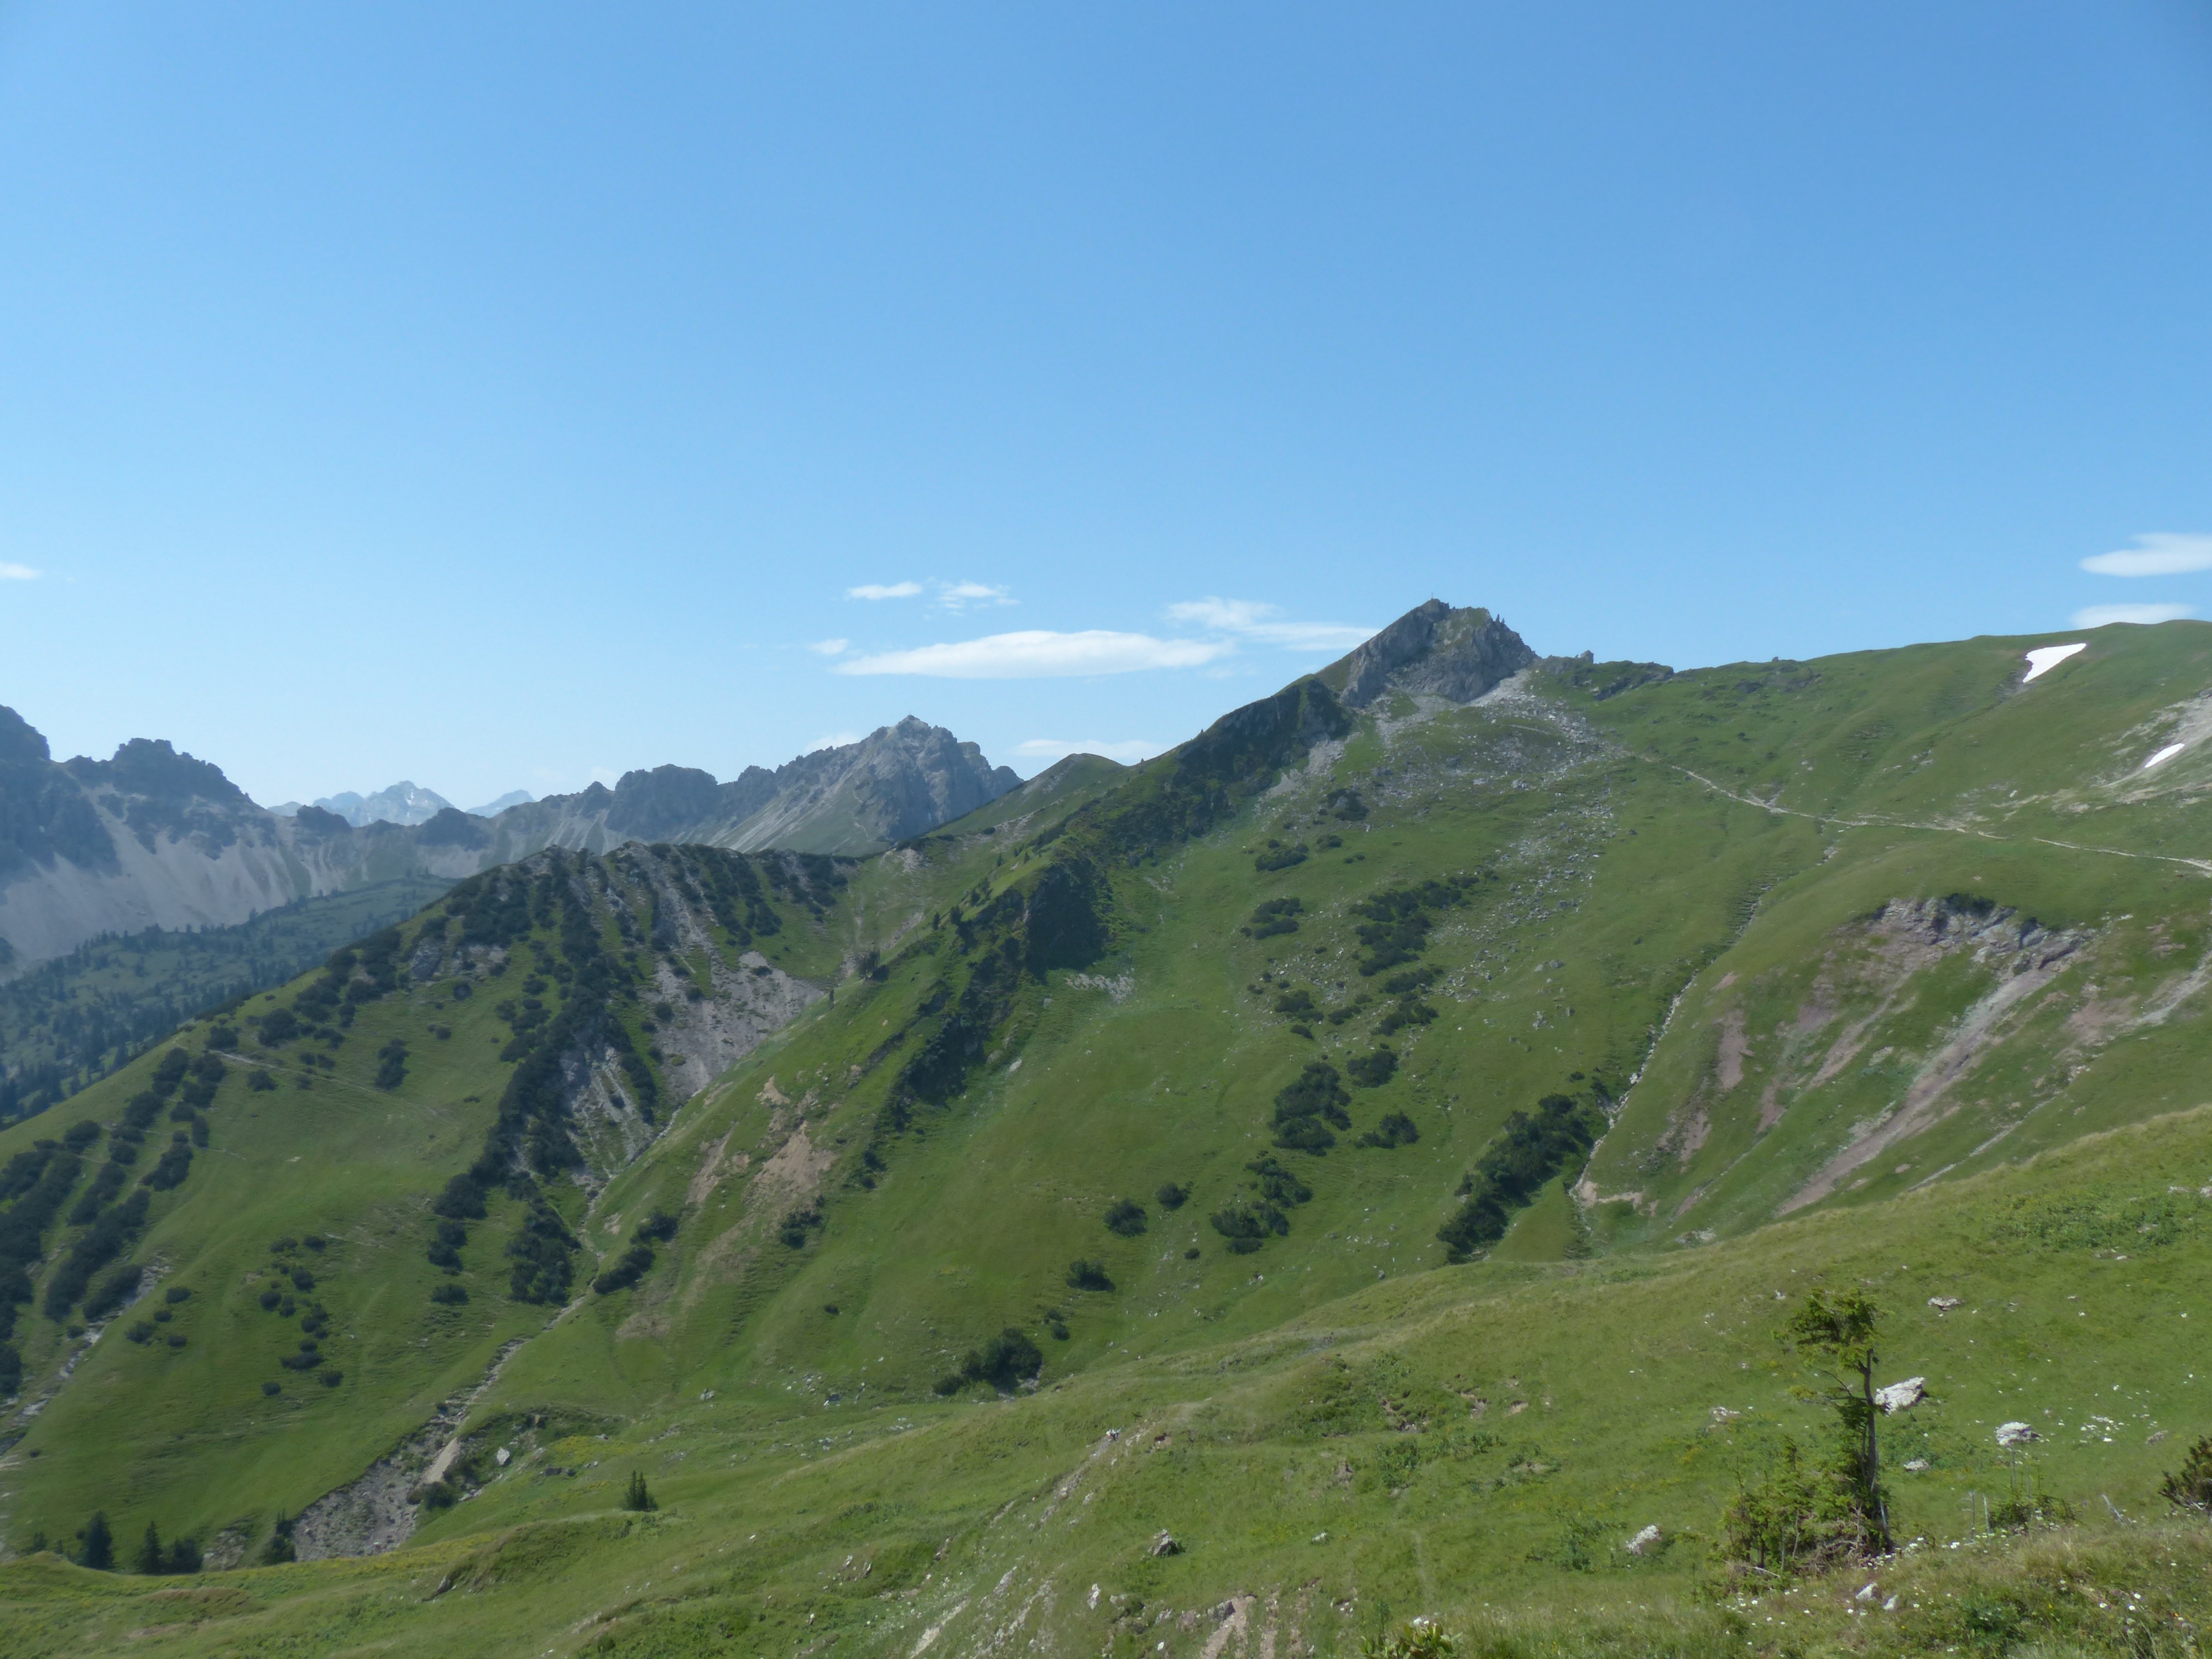
walking, mountain, hiking, trail, meadow, hill, adventure, valley, mountain range, hike, pasture, alpine, highland, ridge, summit, austria, mountains, alps, grassland, plateau, fell, loch, ecosystem, more, tyrol, landform, mountain meadows, mountain pass, allg u alps, mountain hike, flower meadows, geographical feature, mountainous landforms, grasberg, vilsalpseeberge, saalfeld h henweg, schochen top